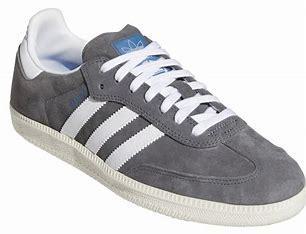
Brand: adidas
Model: Sambarose Skate